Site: brandenburg
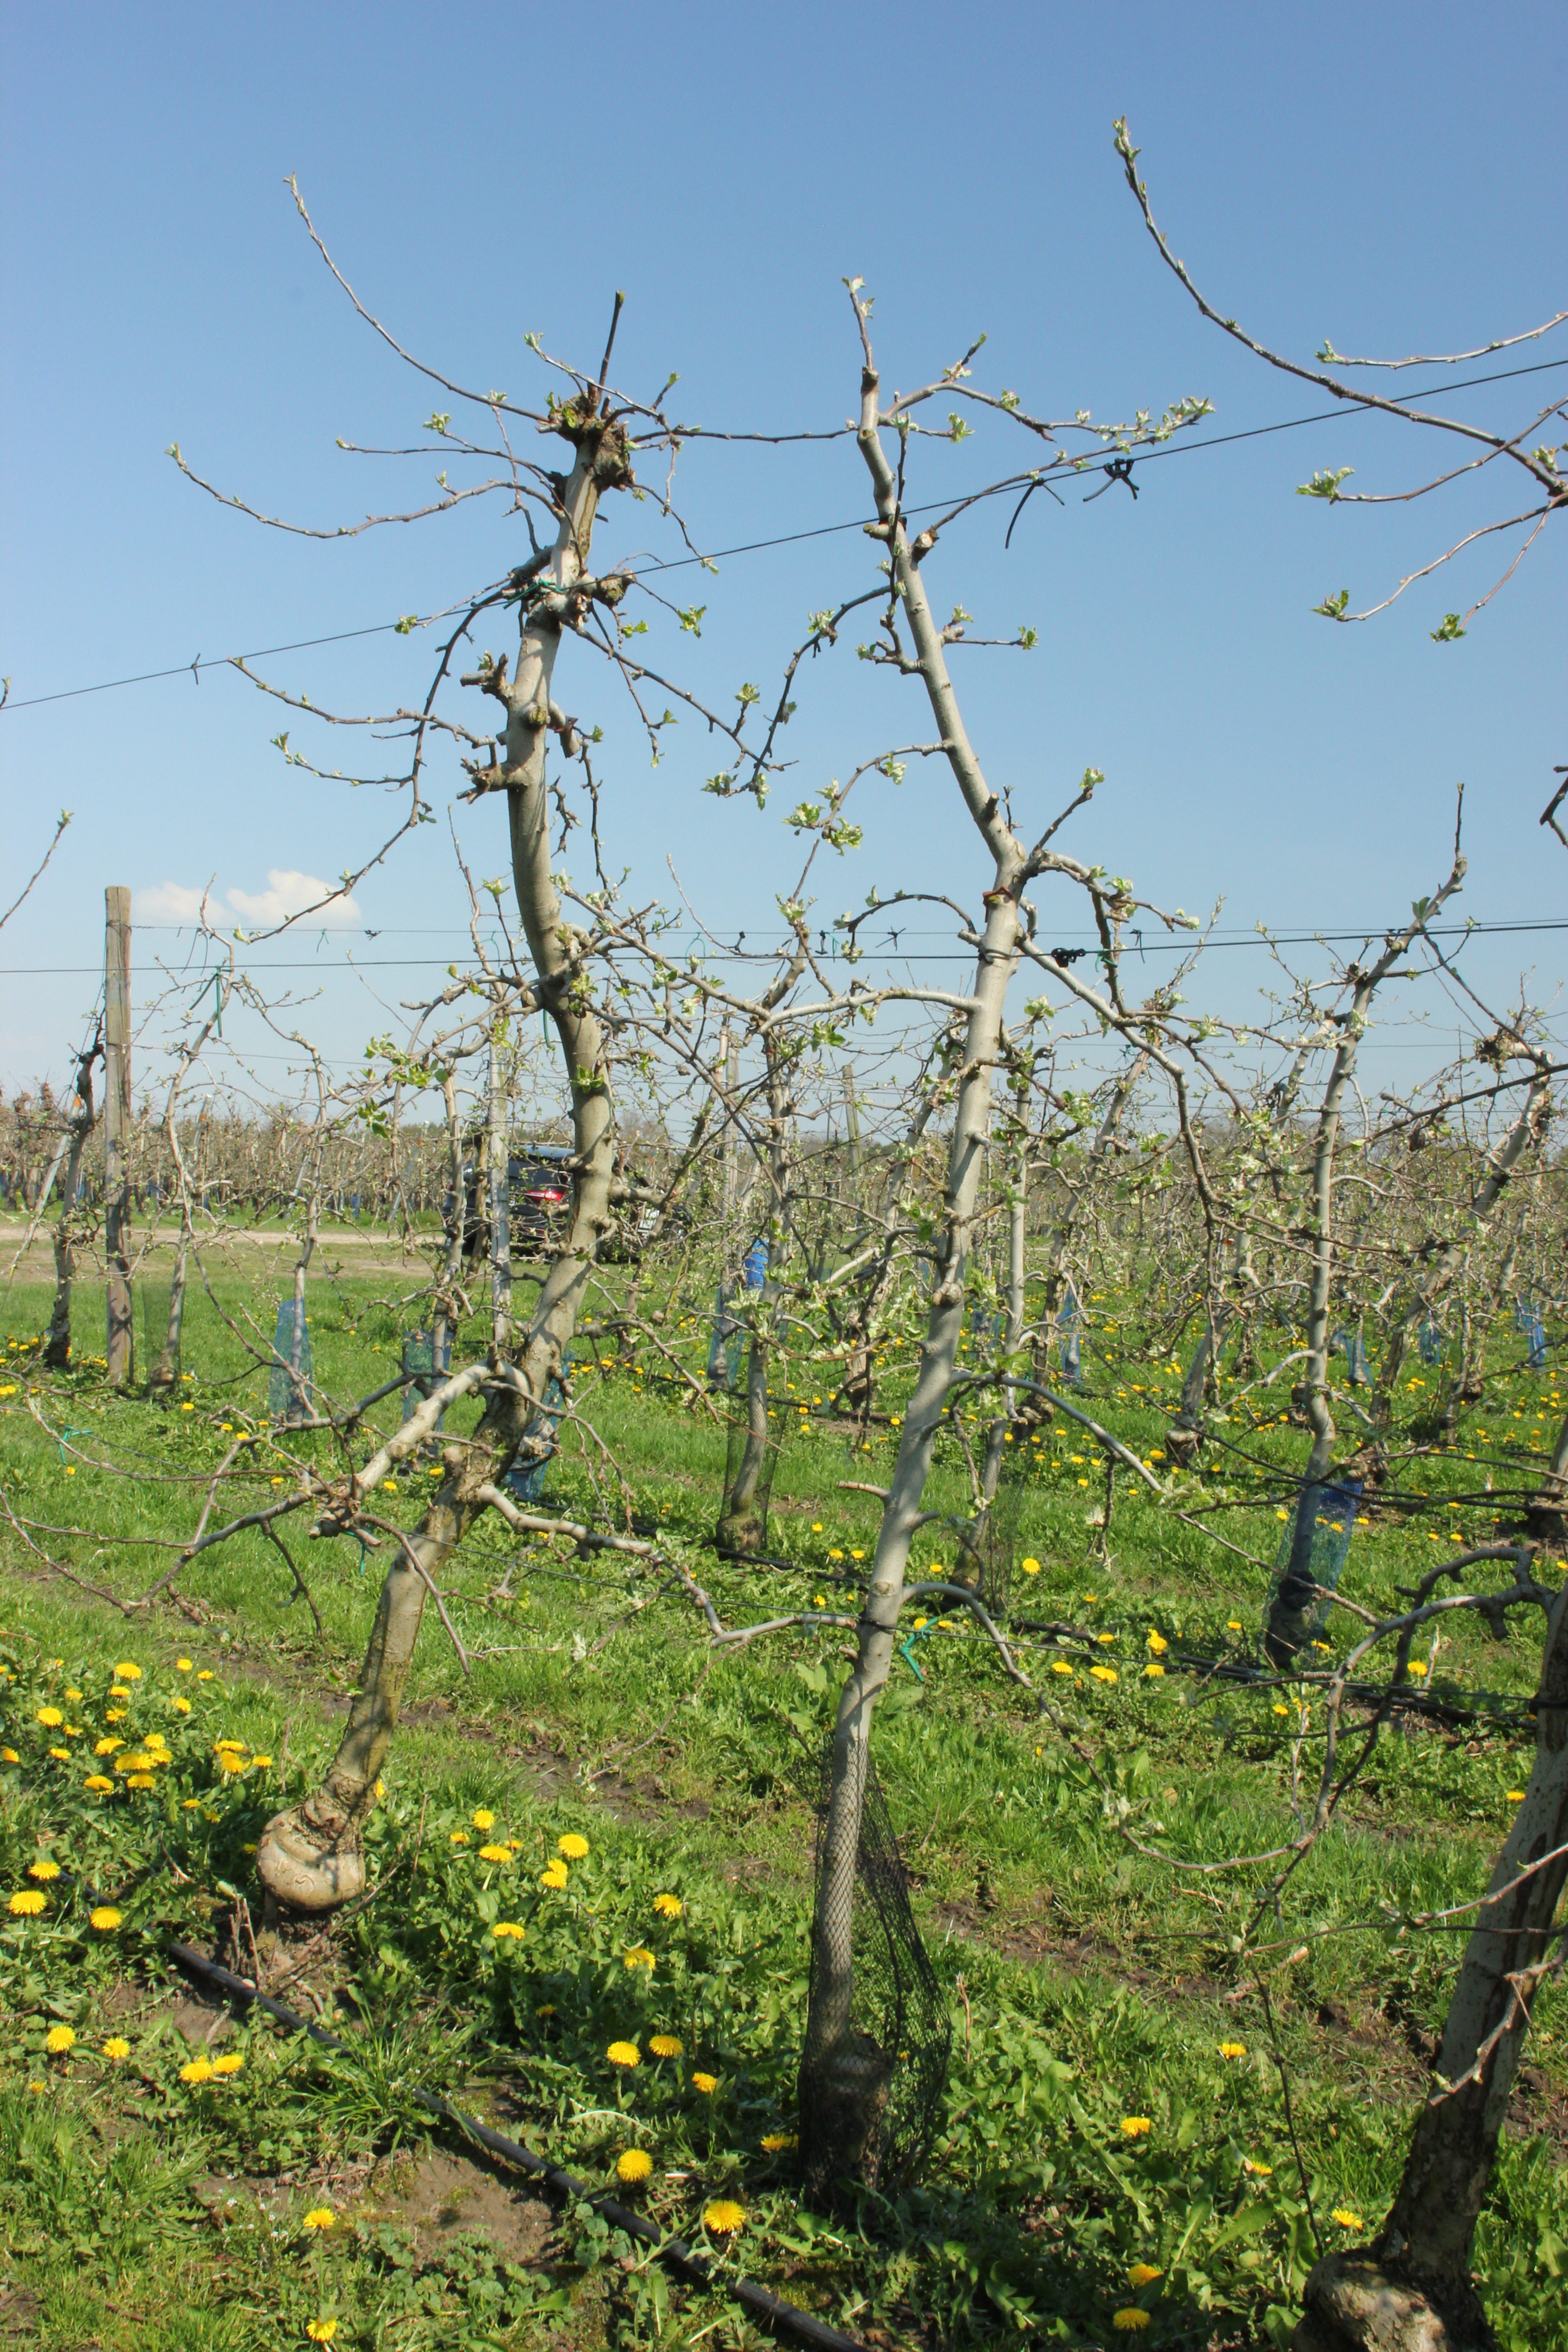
Growth stage (BBCH 56): Inflorescence emergence